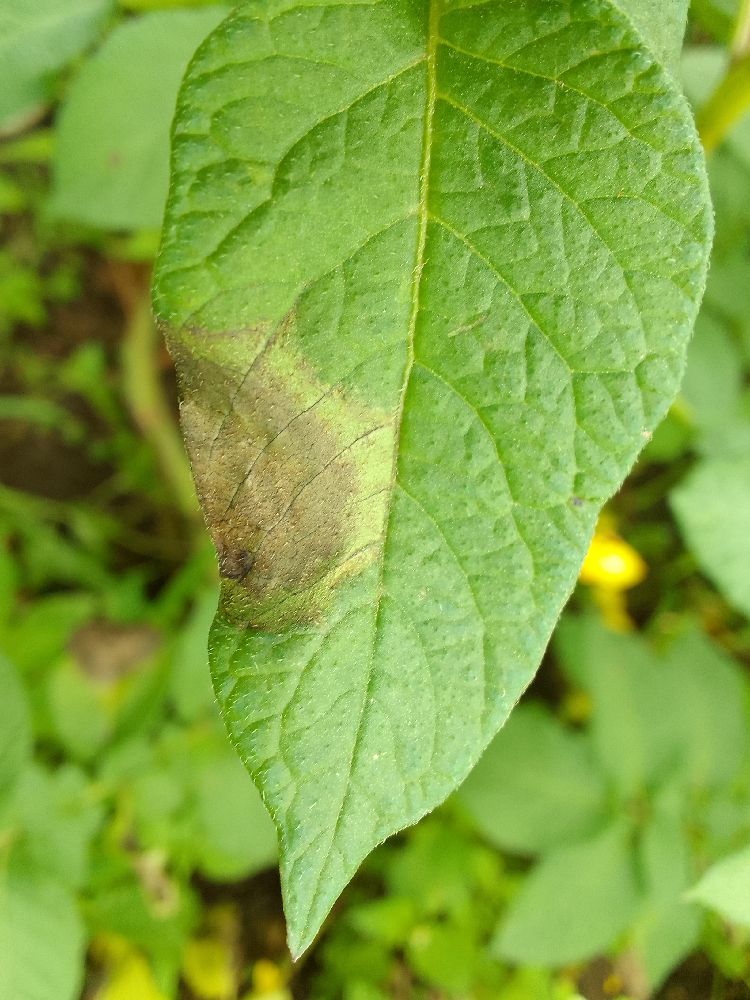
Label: Late blight